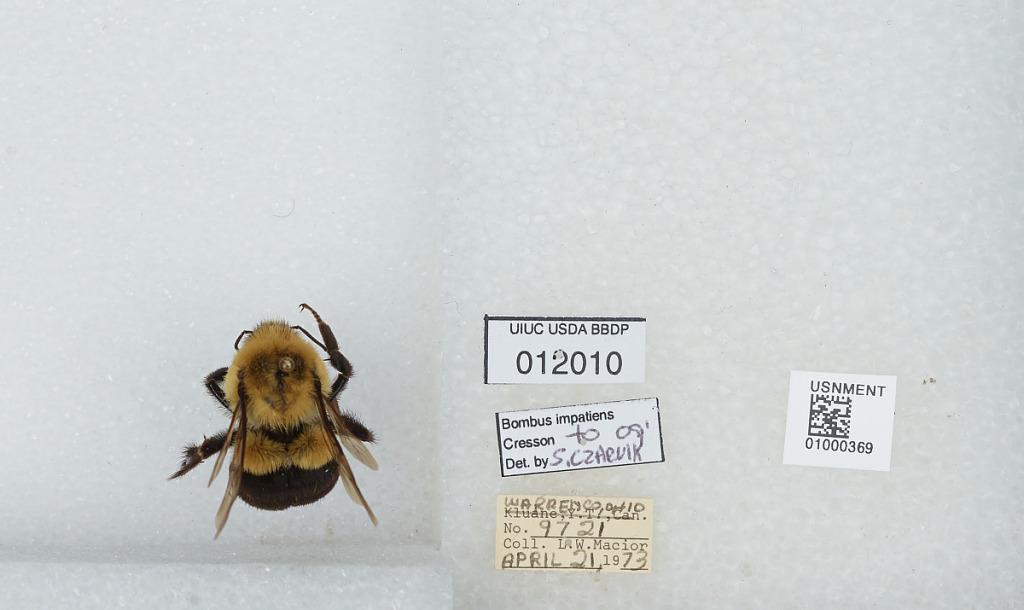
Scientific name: Bombus (Pyrobombus) impatiens Cresson
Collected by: L. Macior
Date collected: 1973-4-21
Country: United States
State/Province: Ohio
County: Warren
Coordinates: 39.4242, -84.1856
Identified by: Czarnik, S.